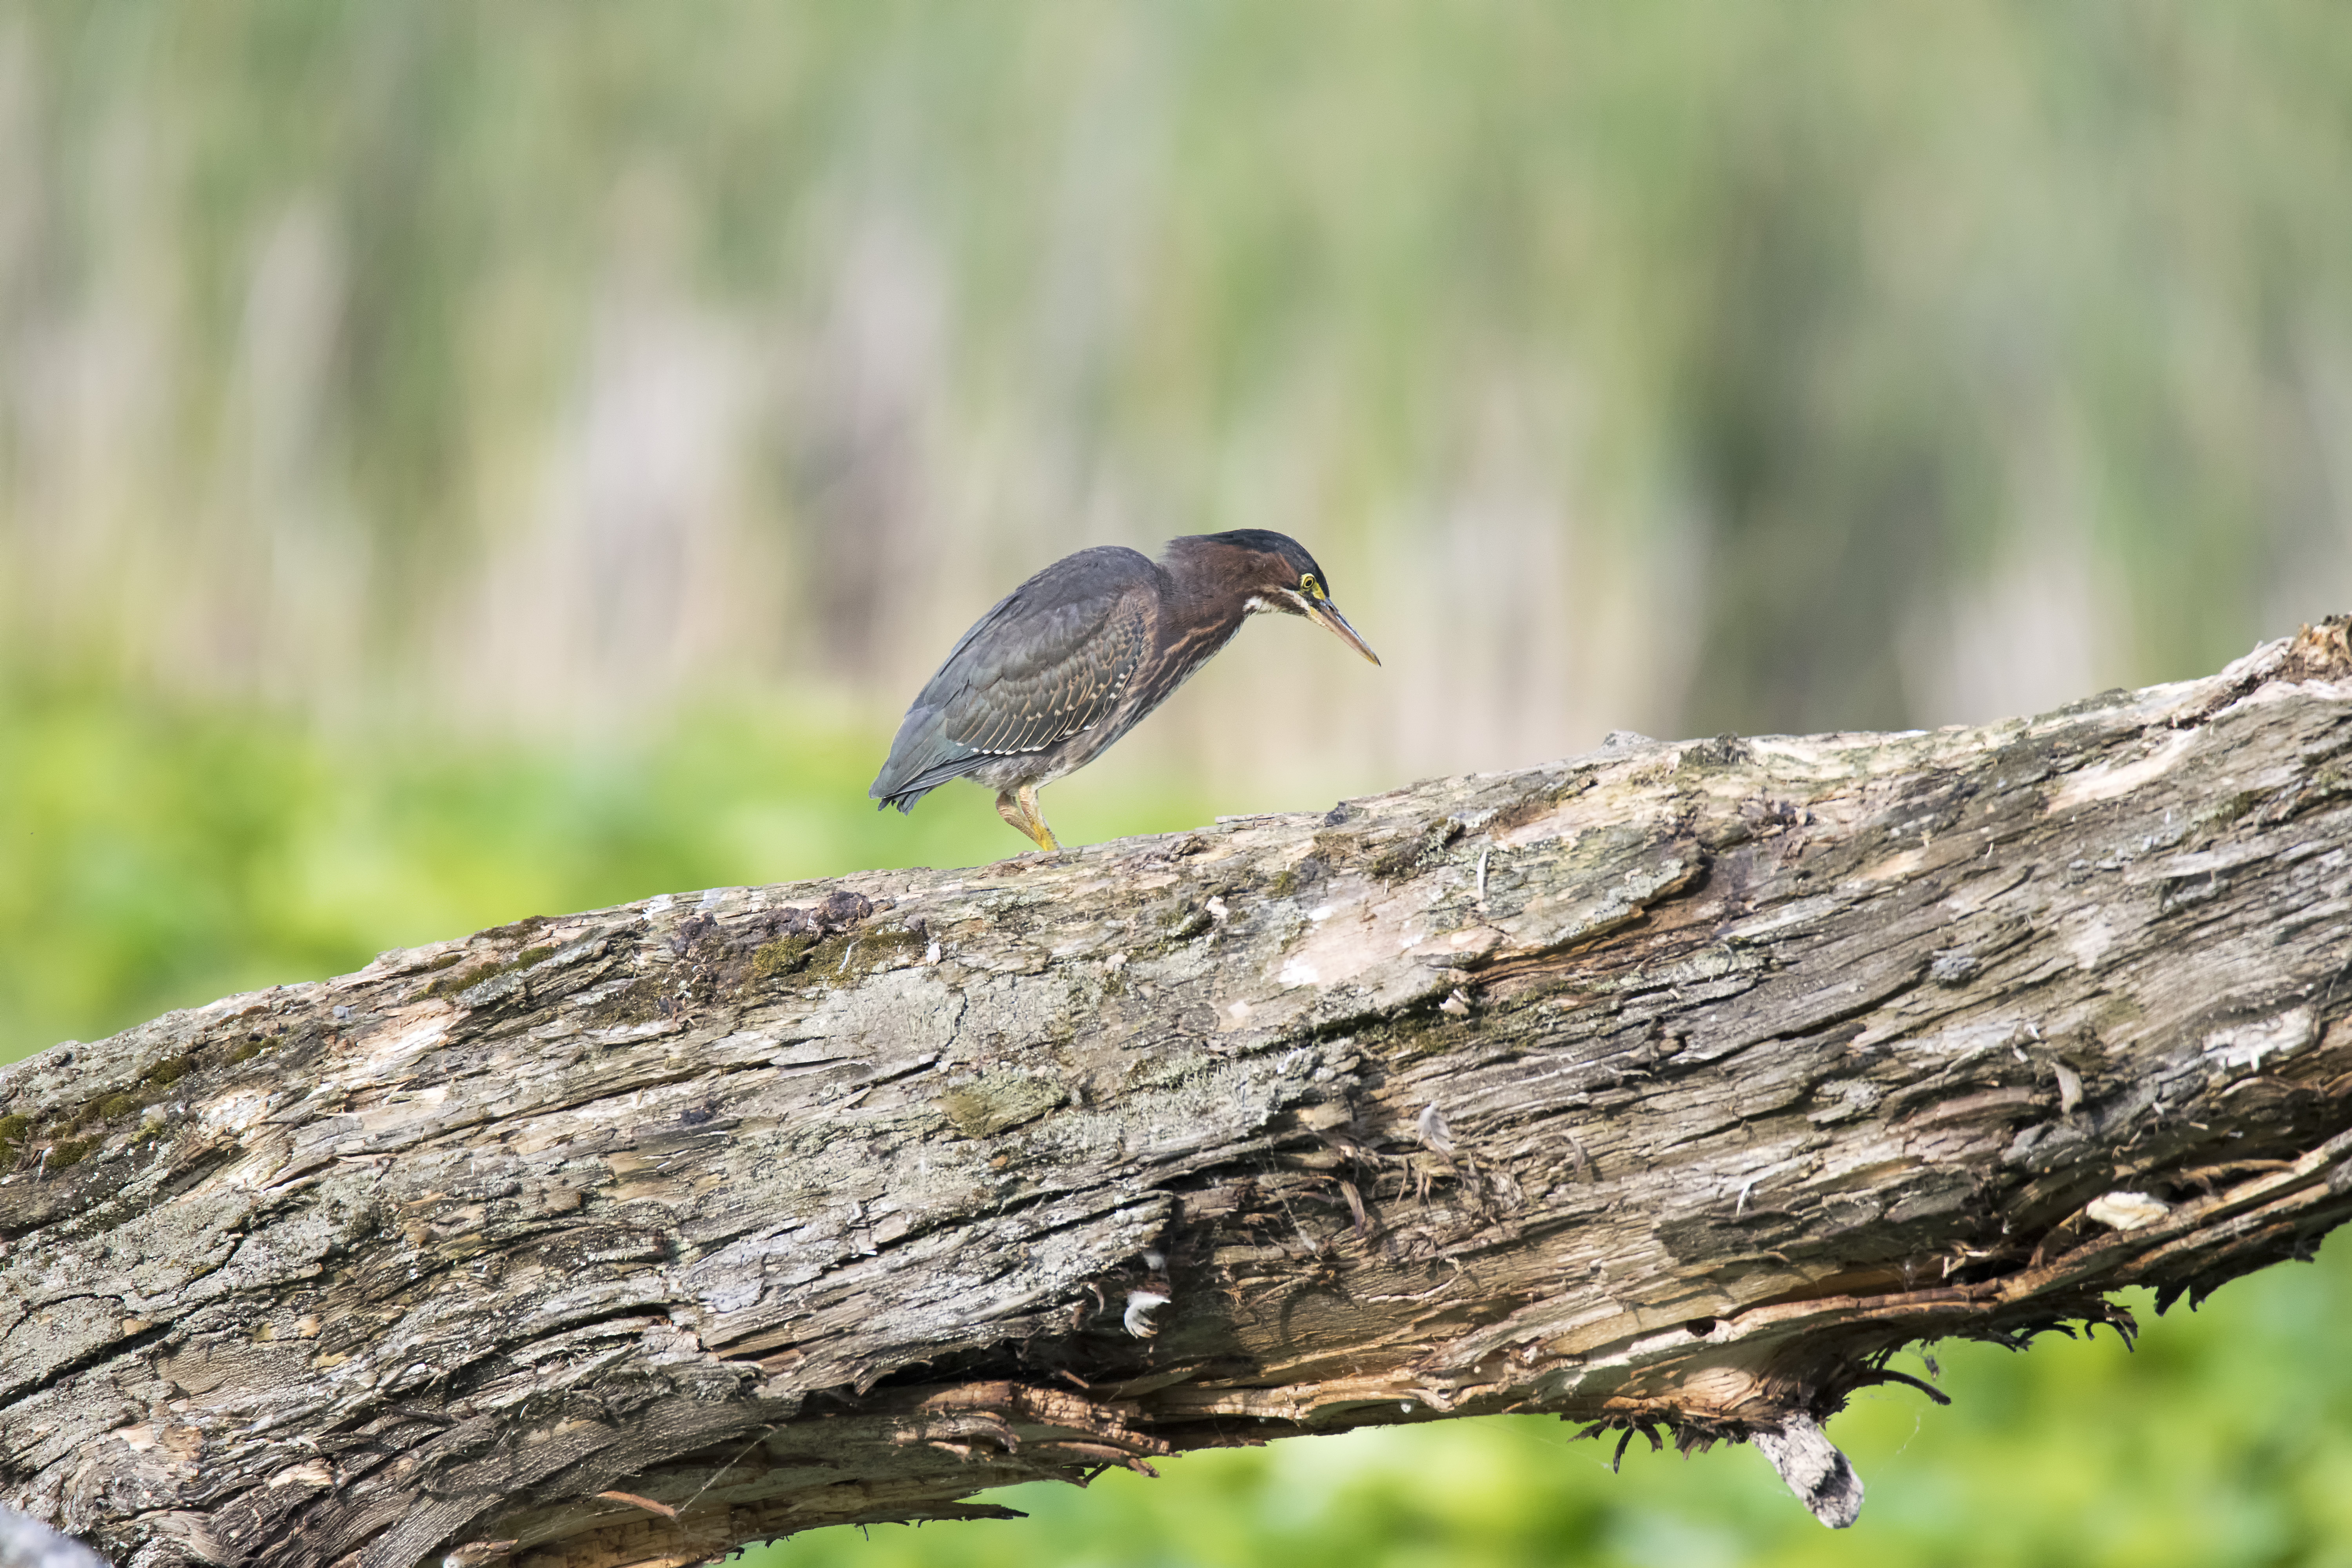
nature, branch, bird, wildlife, green, beak, fauna, canada, vertebrate, vert, quebec, heron, sherbrooke, oiseau, perching bird